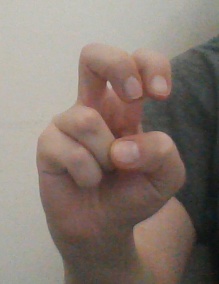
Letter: toot